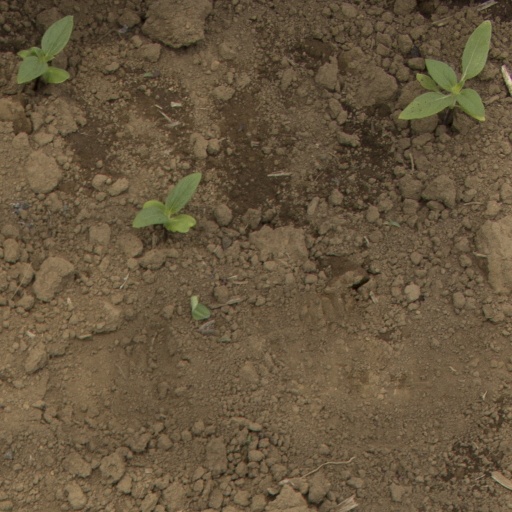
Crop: Jerusalem artichoke